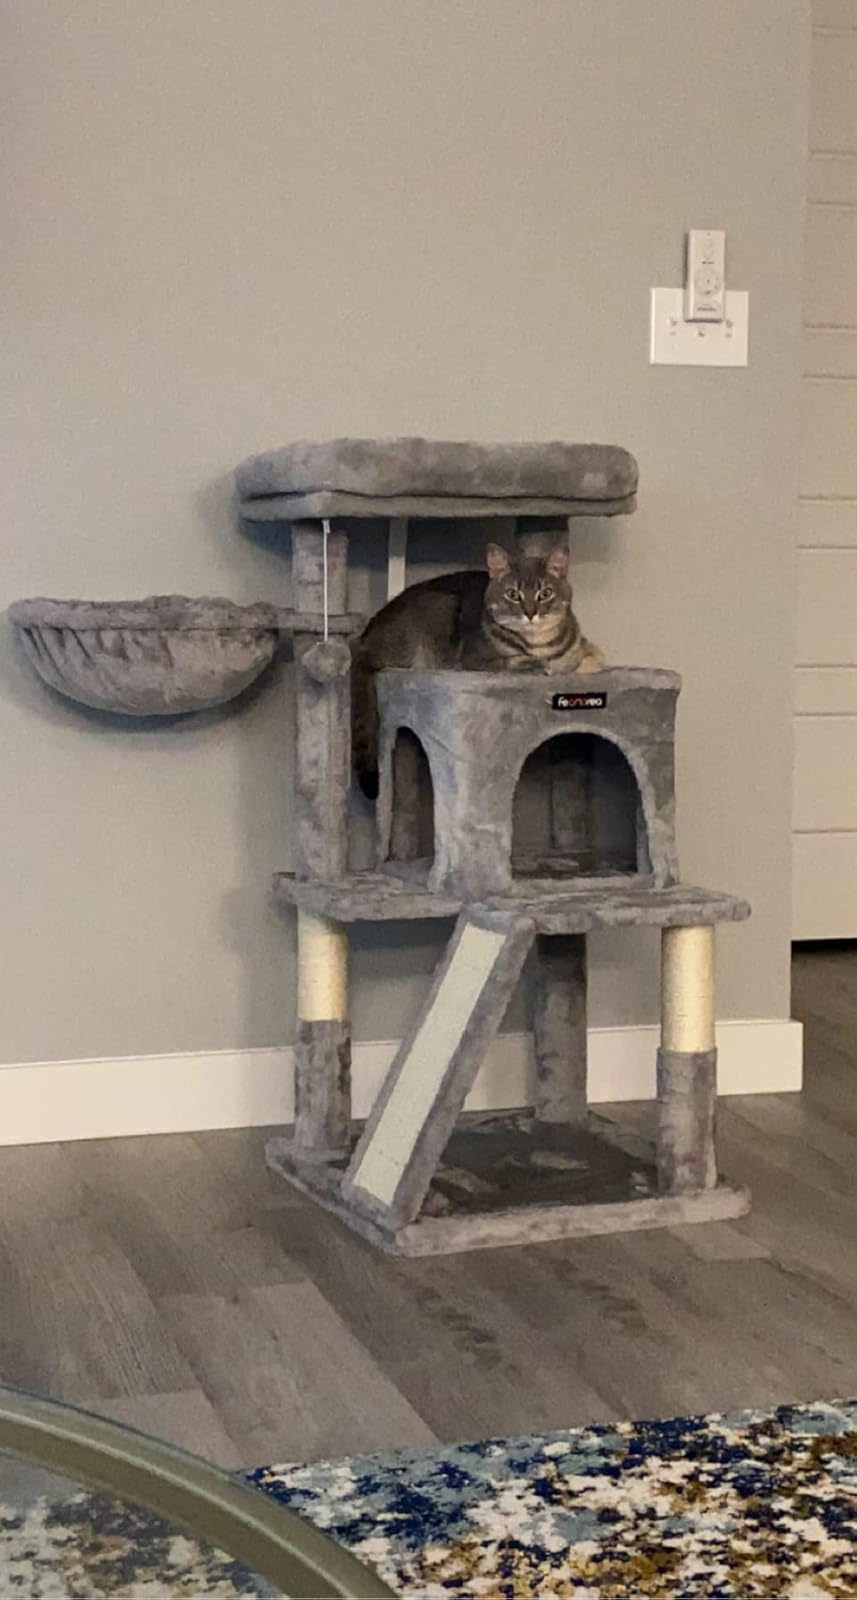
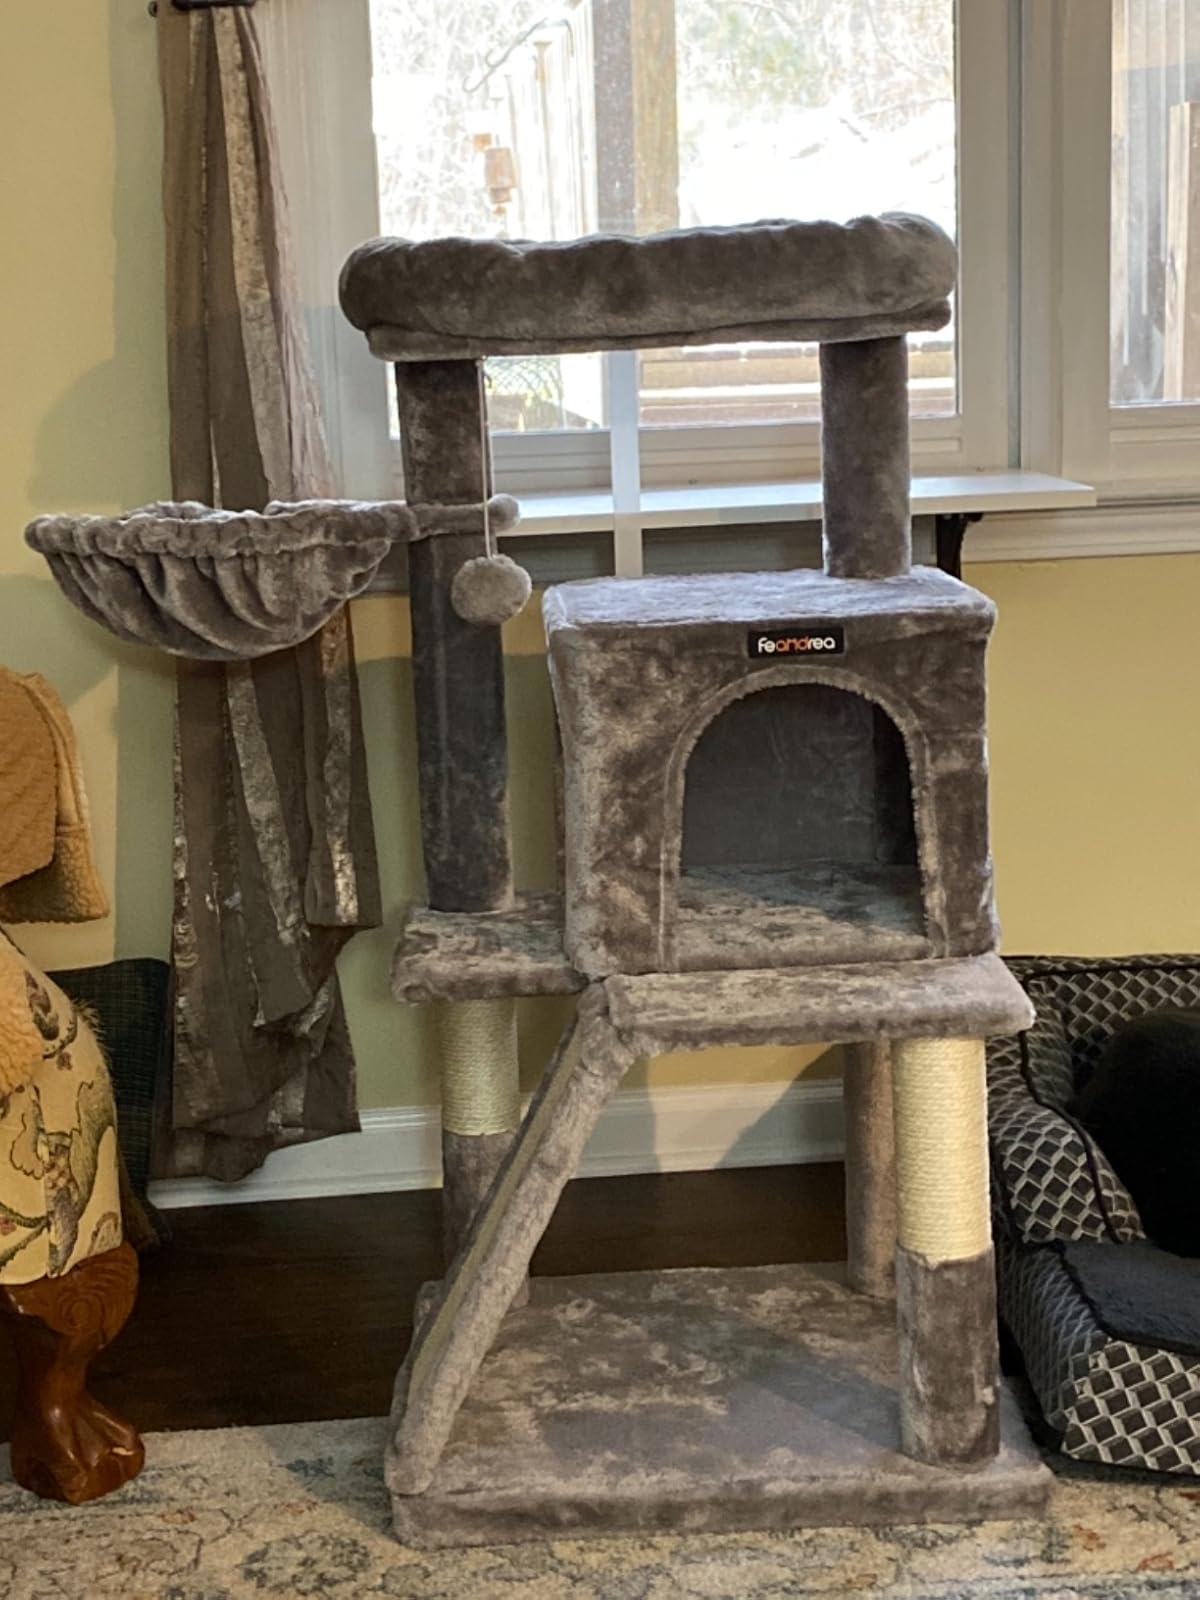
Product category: items_cat tree
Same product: yes